The Development

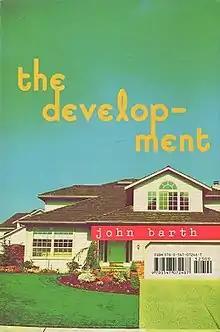
First edition (publ. Houghton Mifflin)

The Development is a book of interrelated short stories by American writer John Barth, published in 2008. The stories are set in the Heron Bay Estates gated community for the elderly in Maryland Tidewater.